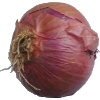
Label: Onion Red 1